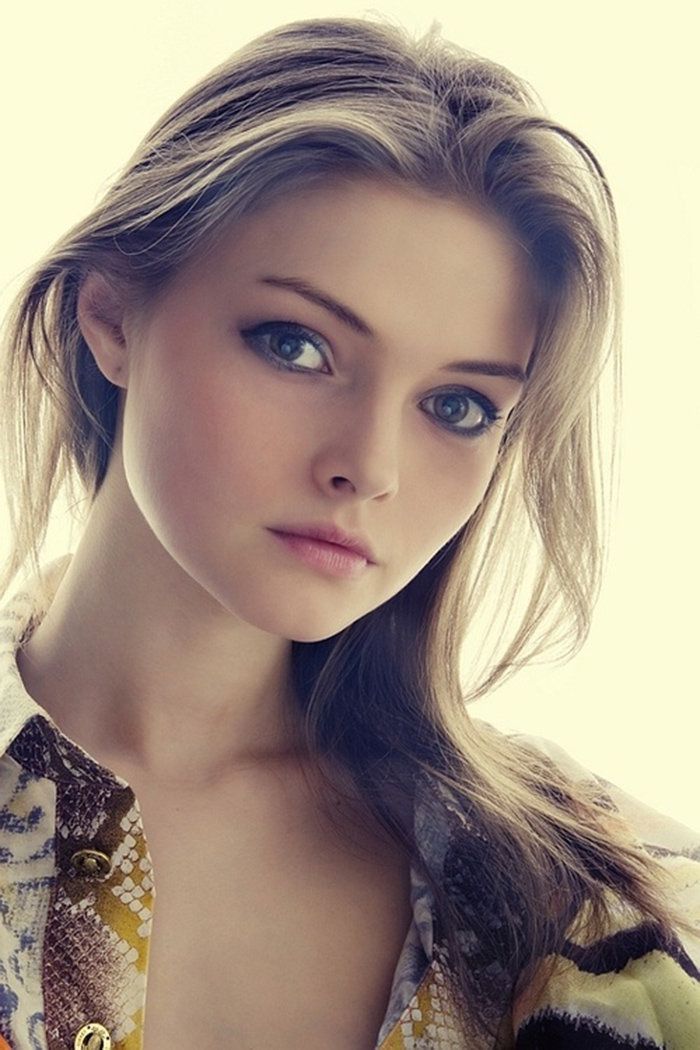
Label: Colored